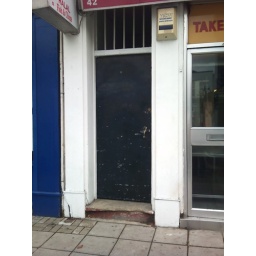
Access from street to passage via door beside neighbouring building